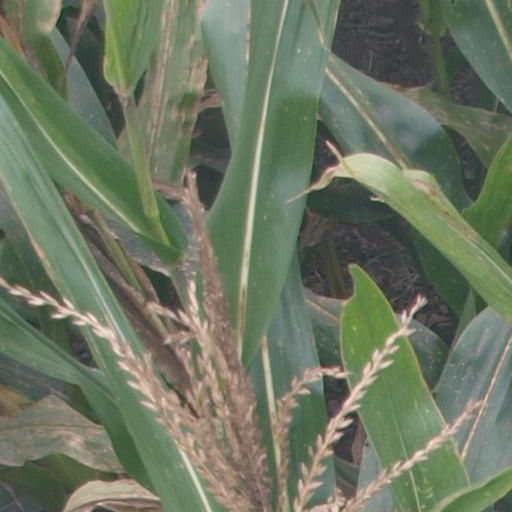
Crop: maize; corn